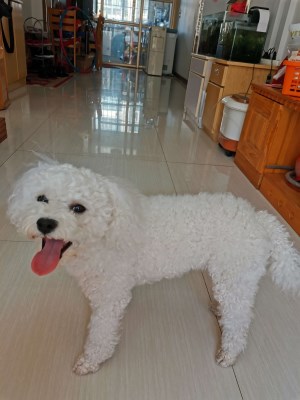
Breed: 3083-n000117-Bichon_Frise